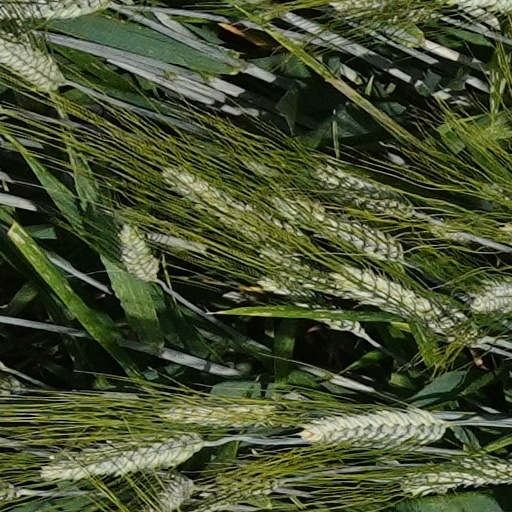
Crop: wheat